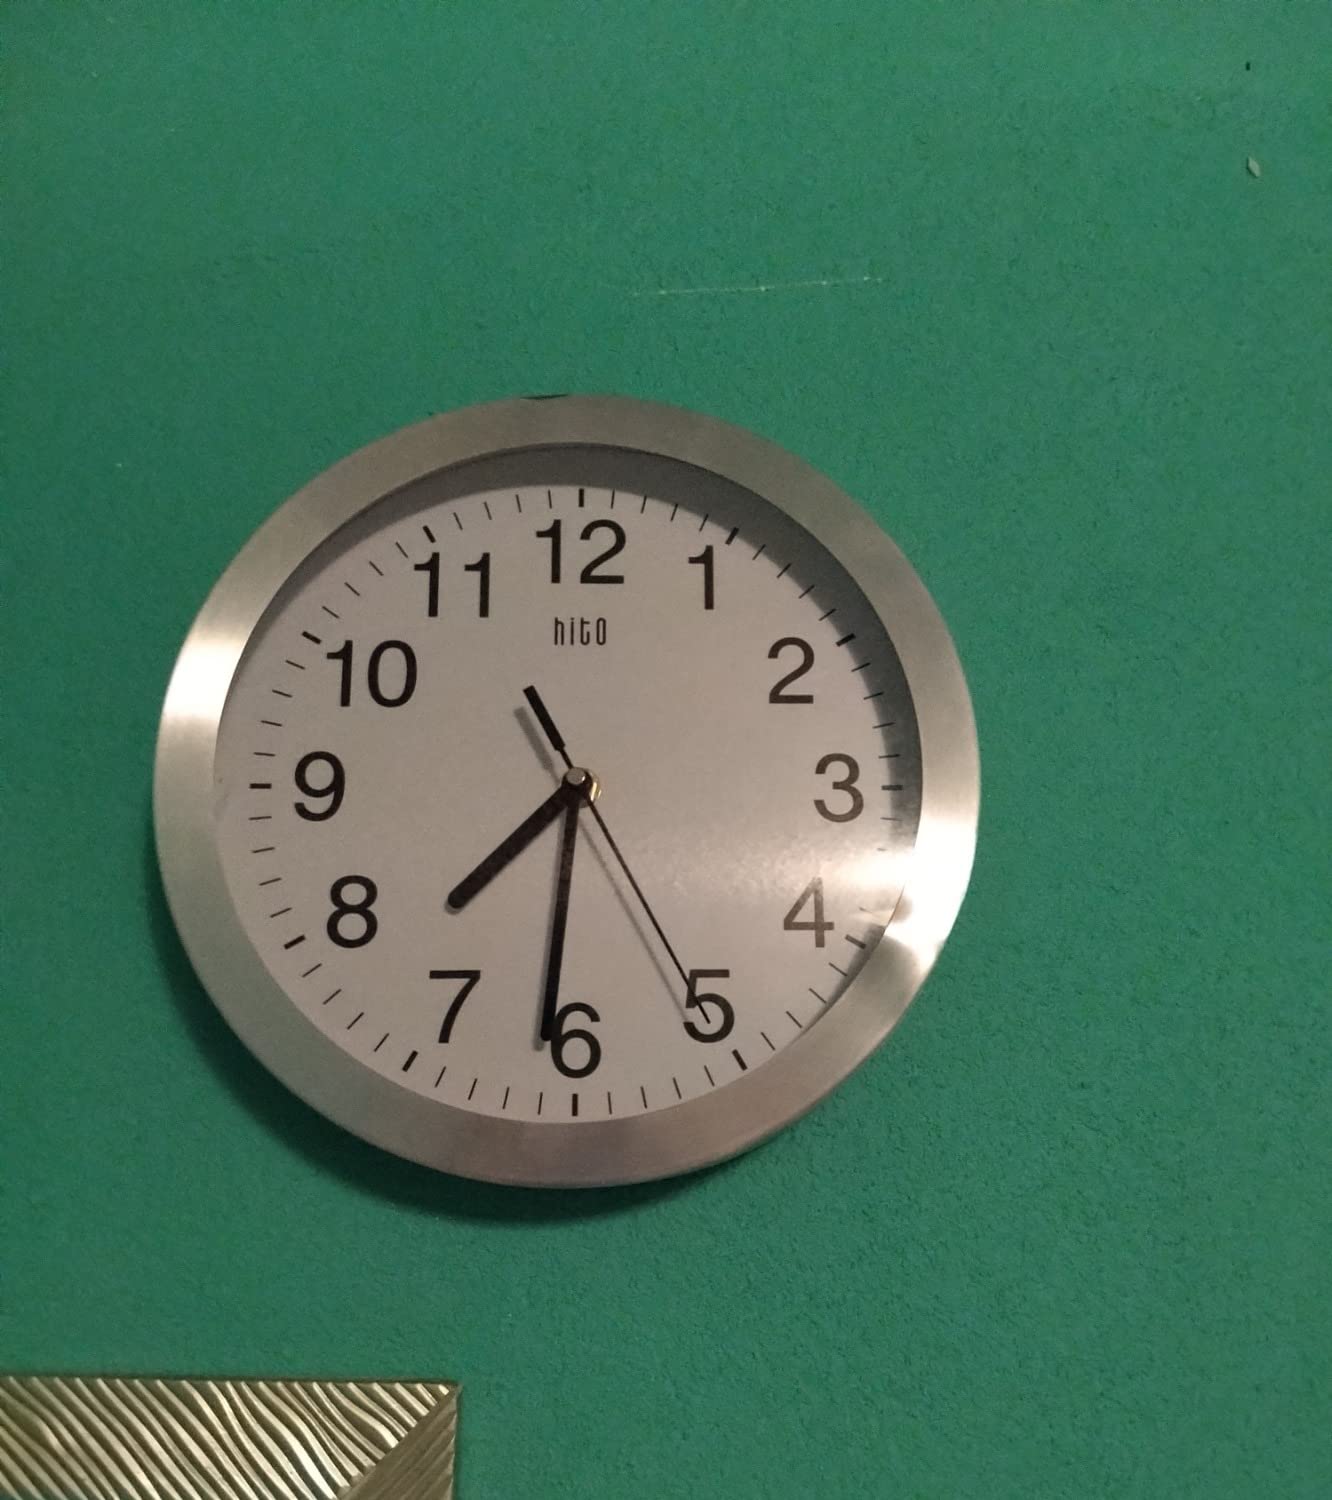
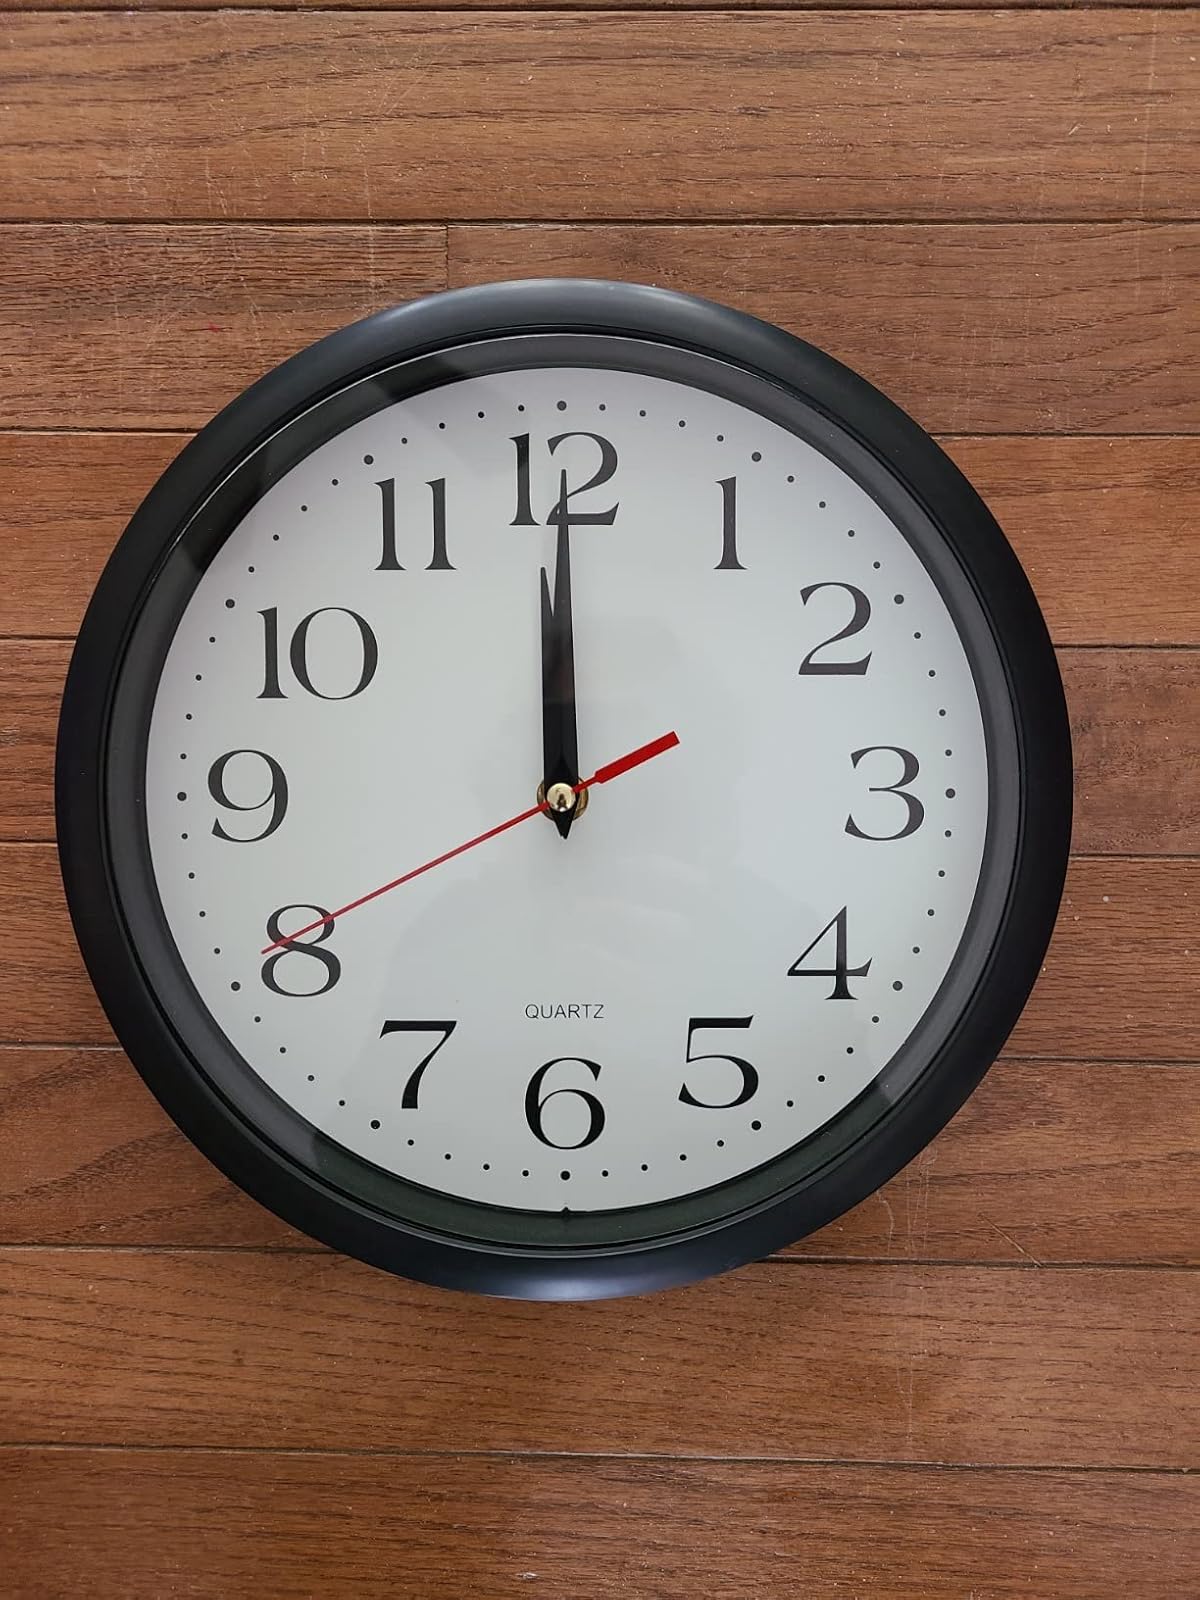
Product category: clock
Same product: no